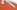
Number: 7